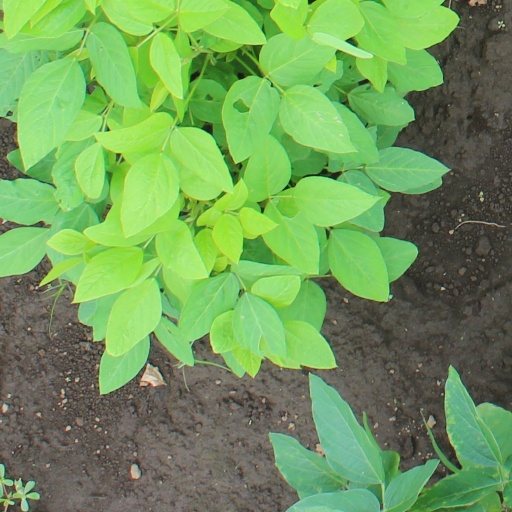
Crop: soybean